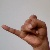
The image shows a hand gesture representing the letter 'J' in Indian Sign Language.